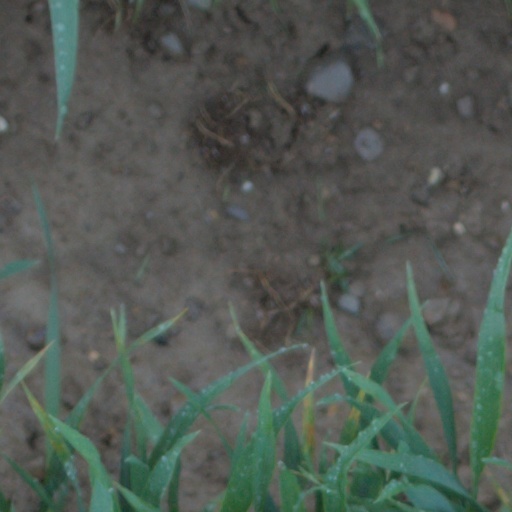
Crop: wheat